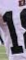
Number: 1